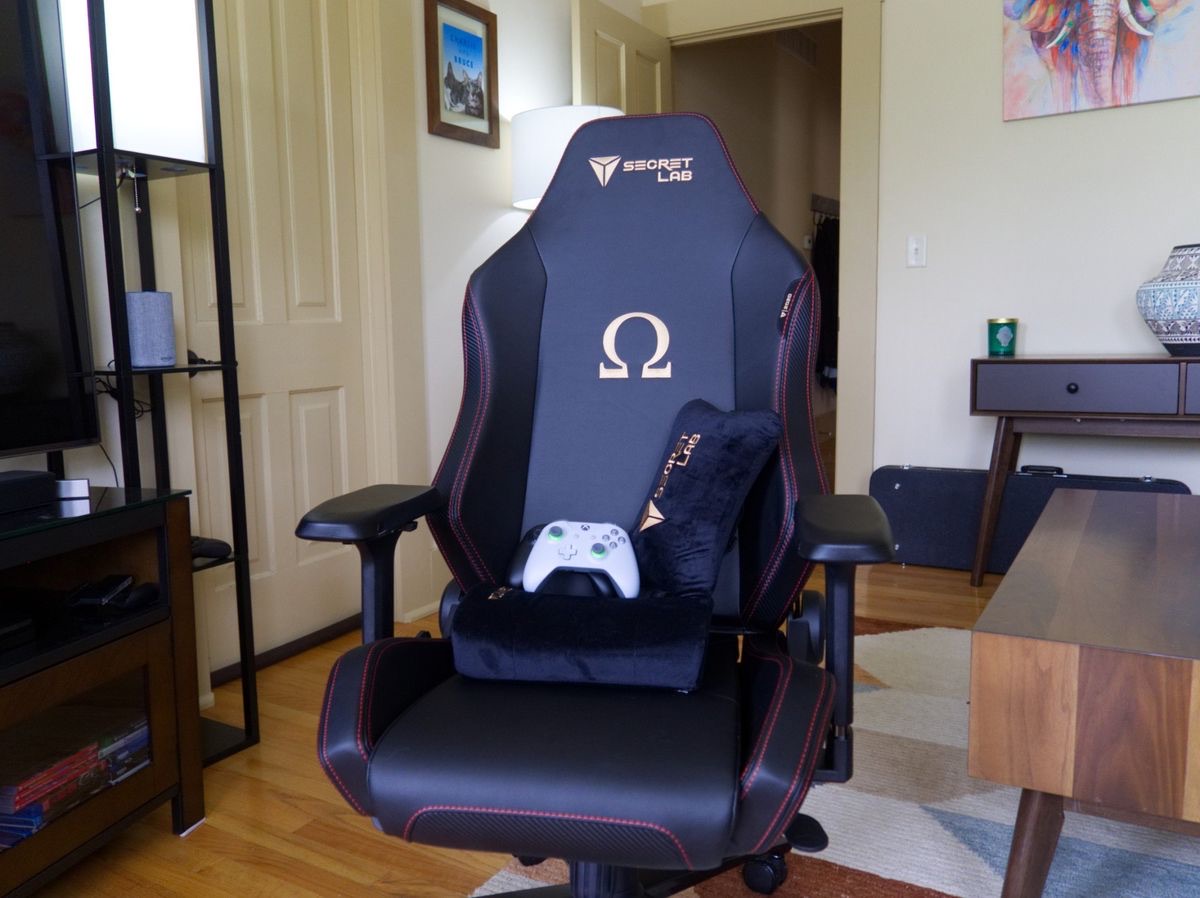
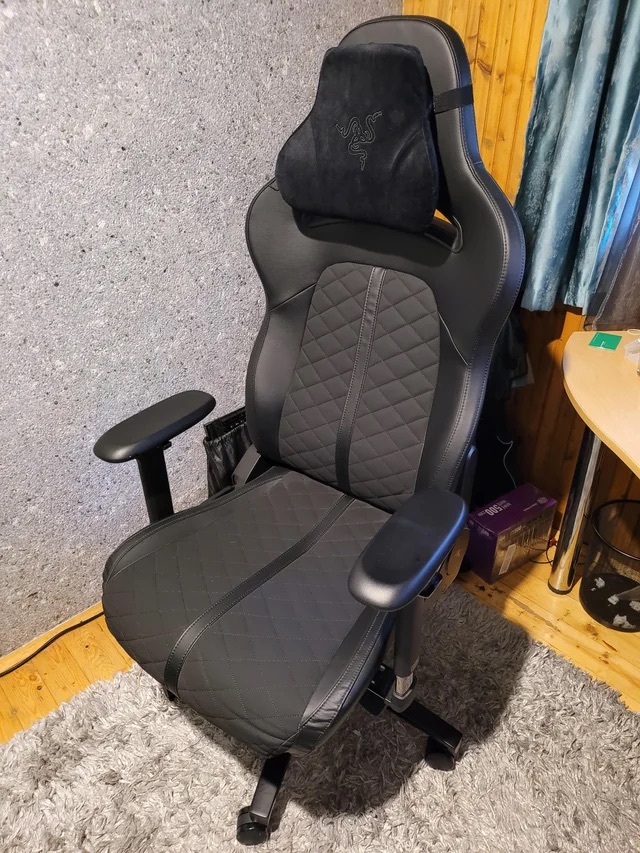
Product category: items_chair
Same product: no